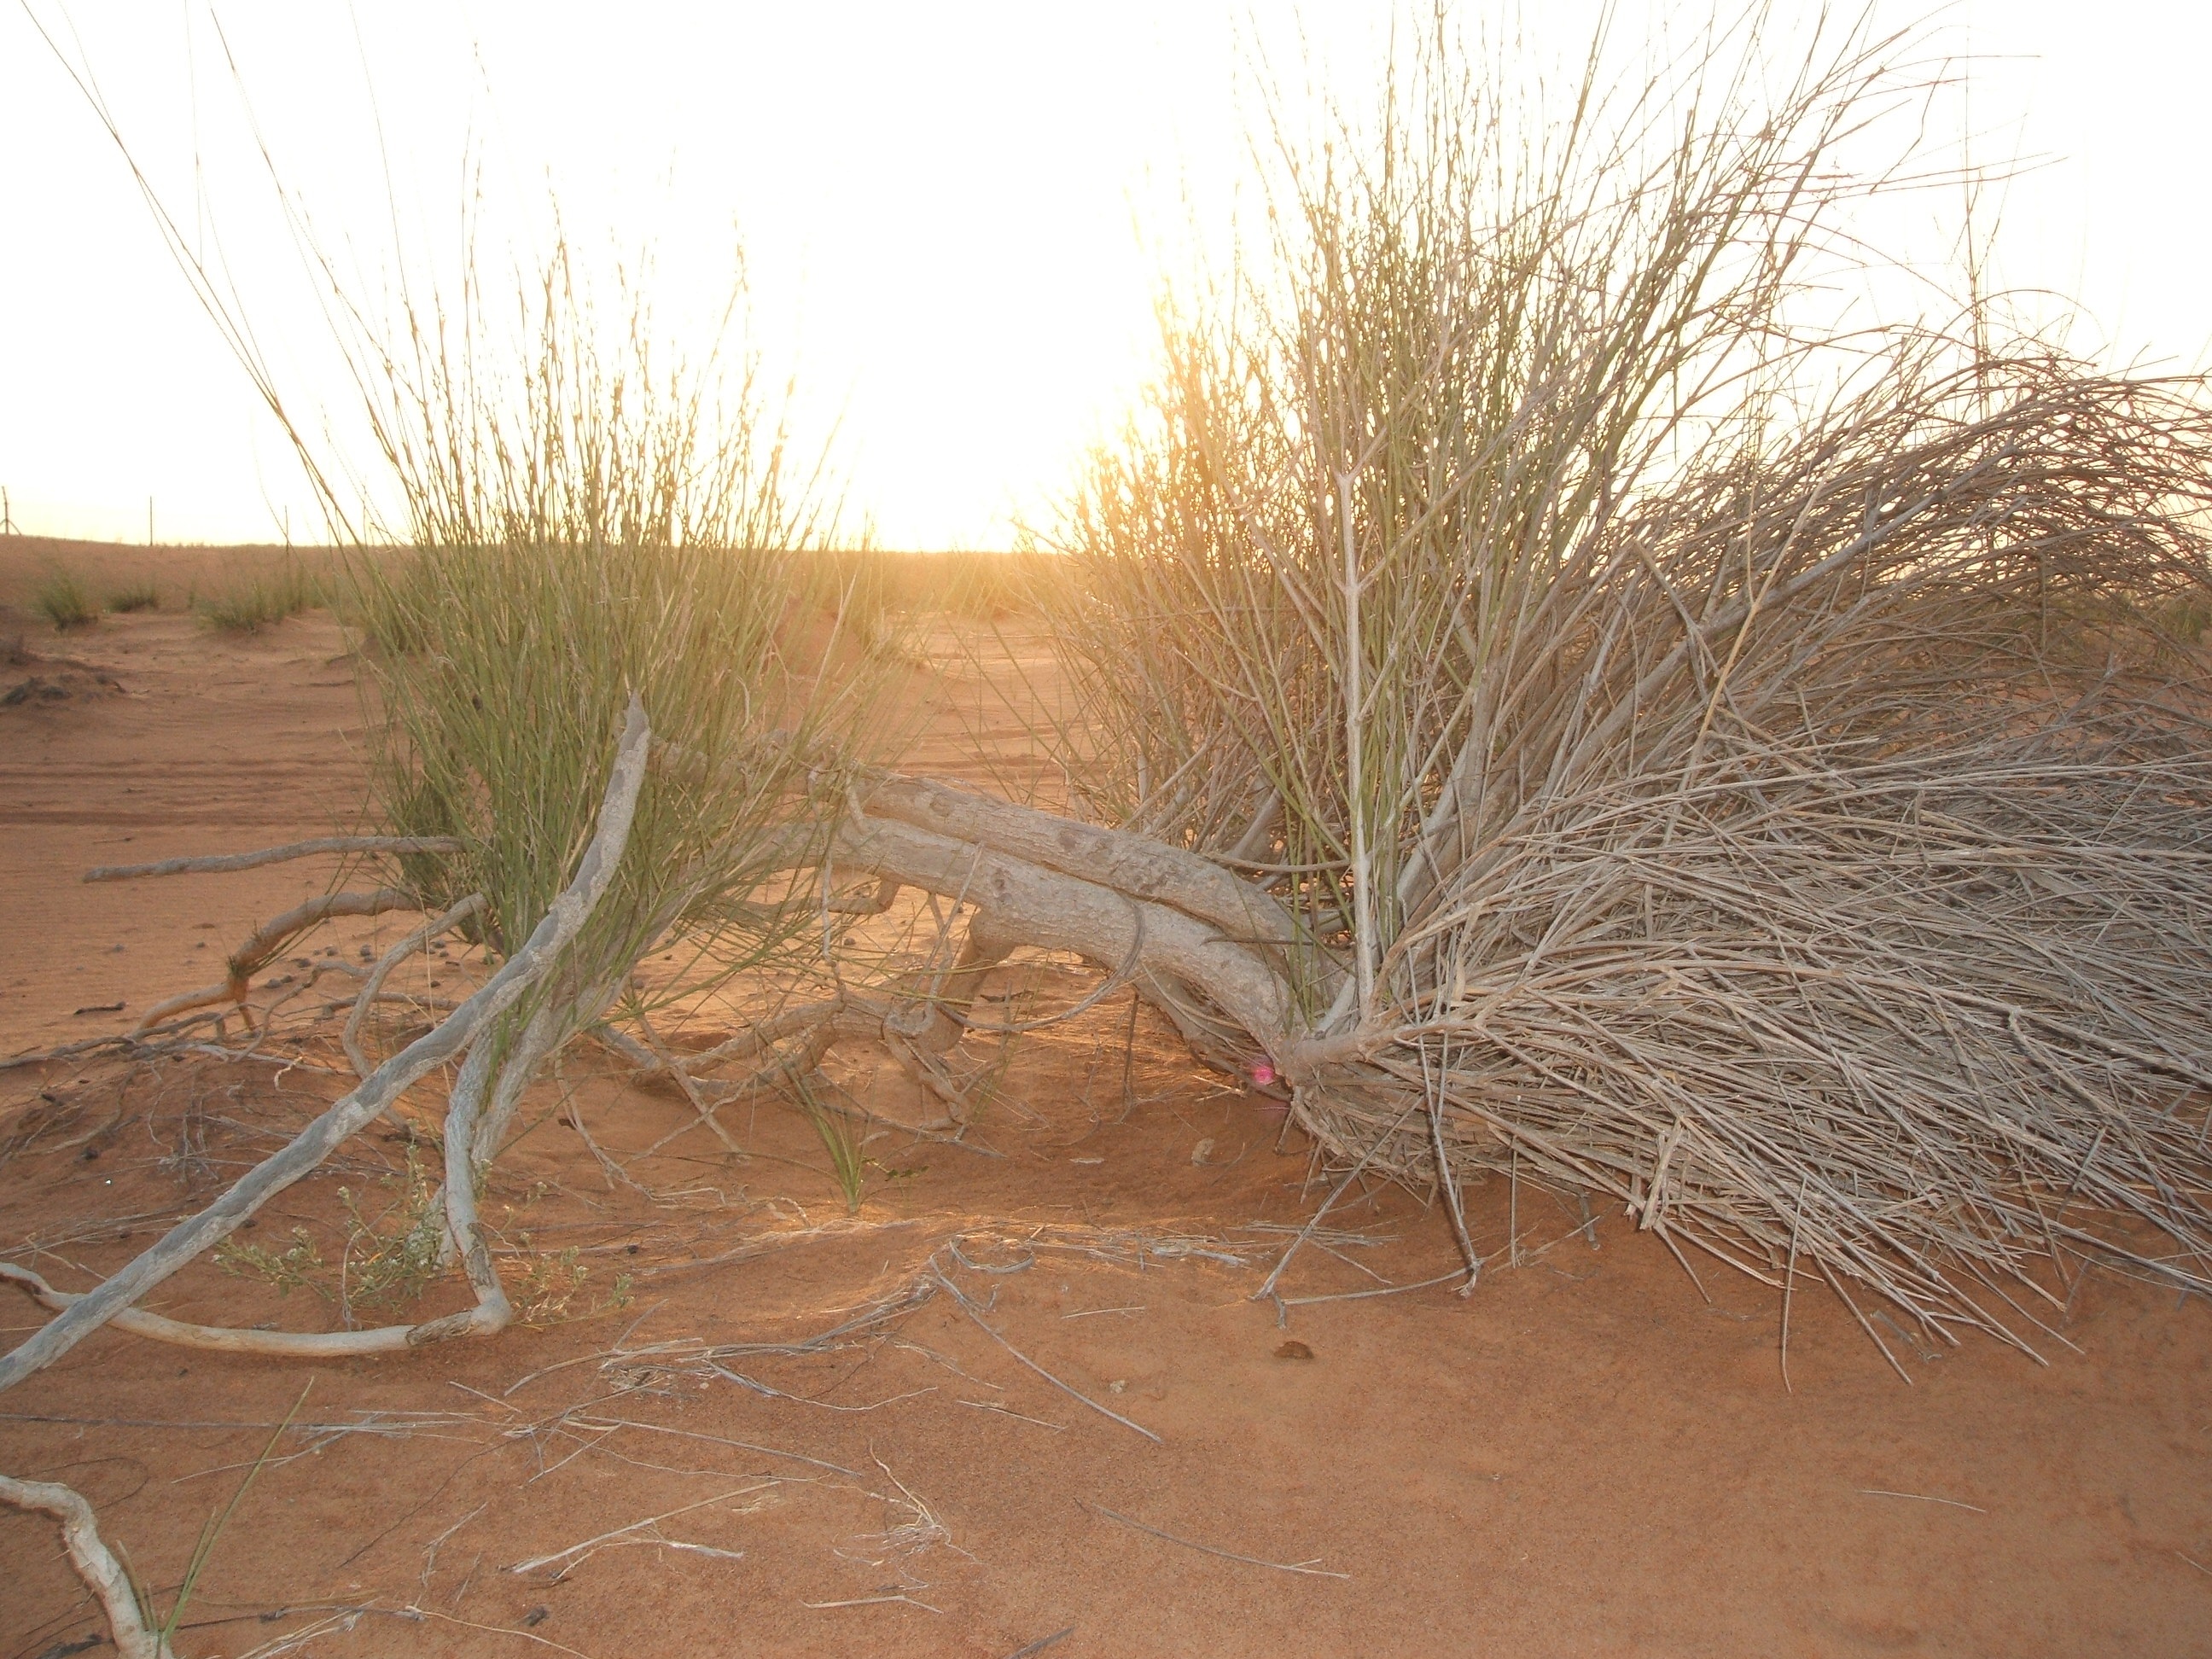
landscape, tree, grass, sand, sunset, field, prairie, desert, bush, soil, habitat, natural environment, aeolian landform, grass family